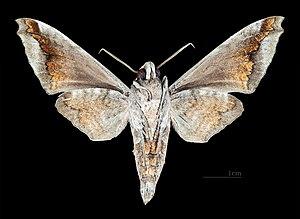
Acosmeryx pseudomissa est une espèce de papillons de la famille des Sphingidae, sous-famille des Macroglossinae, de la tribu des Macroglossini et du genre Acosmeryx.